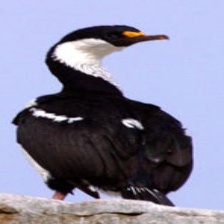
Species: AUCKLAND SHAQ
Scientific name: LEUCOCARBO COLENSOI